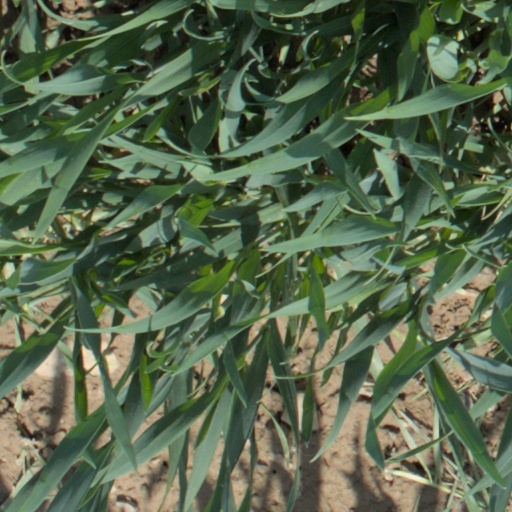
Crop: wheat